Green River (Colorado River tributary)

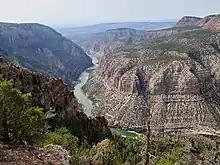
Green River overlook from Harpers Corner overlook trail, facing downstream (west)

The Green is a large, deep, powerful river. It ranges from 100 to 300 feet (30 to 100 m) wide in the upper course and from wide in its lower course, and from in depth. It is navigable by small craft throughout its course and by large motorboats upstream to Flaming Gorge Dam. Near the areas where the Oregon Trail crosses the river, it is wide and averages about deep at normal flow.